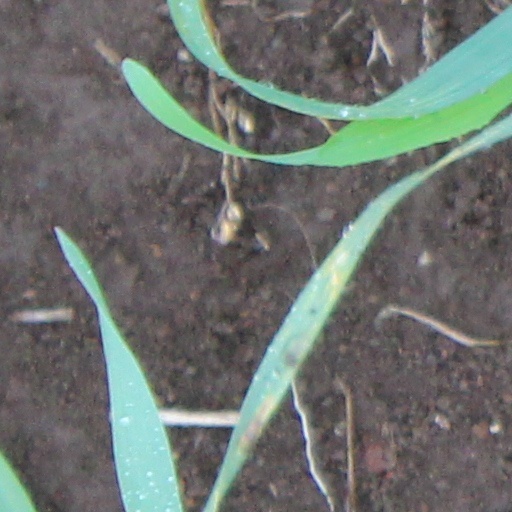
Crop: wheat